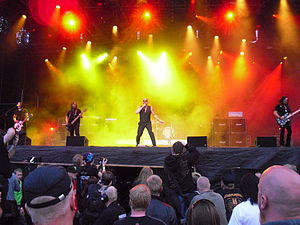
Norway Rock Festival / Norway Rock Festival 2010 (7. - 11. juli)
Queensrÿche i 2010
Norway Rock Festival var en årlig musikfestival som blev afholdt i Kvinesdal, Norge. Festivalen strakte sig over tre dage, og blev arrangeret første gang i 2006. I 2010 havde festivalen 5-års jubilæum og blev udvidet til 4 dage. Året efter måtte festival dog erklære sig konkurs efter et underskud på 2 mio. NOK i 2011.